Petar Delyan

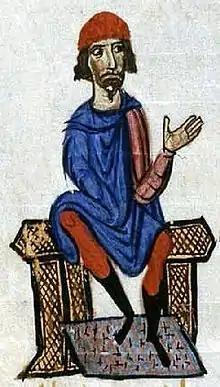

Petar Delyan (reigned 1040–1041) (Greek: Πέτρος Δελεάνος), sometimes enumerated as Petar II, (Петър II) was the leader of a major Bulgarian uprising against Byzantine rule in the Theme of Bulgaria during the summer of 1040. He was proclaimed Tsar of Bulgaria, as Samuel's grandson in Belgrade, then in the theme of Bulgaria. His original name may have been simply "Delyan", in which case he assumed the name Petar II upon accession, commemorating the sainted Emperor Petar I (Petăr I), who had died in 970. The exact year of his birth cannot be ascertained with certainty, but it is believed to have taken place during the early 11th century, likely between 1000 and 1014. Similarly, the year of his death is estimated to be 1041.